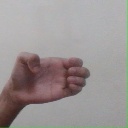
अक्षर: ख